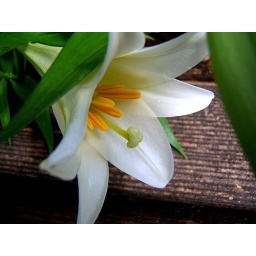
I pulled this out of the pot and stuck it in the ground last spring. I did let it dry out first.